Louis-François Cassas

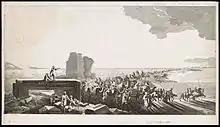
Etching after Louis-François Cassas showing an imagined caravan arriving at the ancient site of Palmyra, Syria. Created ca. 1799.

From 1784 to 1786, Cassas lived and worked at the French embassy. In 1784 he accompanied the Count Choiseul-Gouffier, the French Ambassador to the Ottoman Empire, on his mission to Constantinople. Commissioned by him, he travelled from 1784 to 1787 engaged in making drawings for the Ambassador's second volume of "Voyage pittoresque de la Grèce", published in 1809. He visited Egypt from October to December 1785, and drew the antiquities of Alexandria, the pyramids of Giza and the mosques of Cairo. Shortly afterwards he made several drawings of Palmyra, in the desert of Syria, visited the Holy Land and illustrated the ruins of Baalbec in Lebanon. He also painted Palestine, Cyprus and Asia Minor, drawing ancient Middle Eastern sites, many of which had never been recorded.